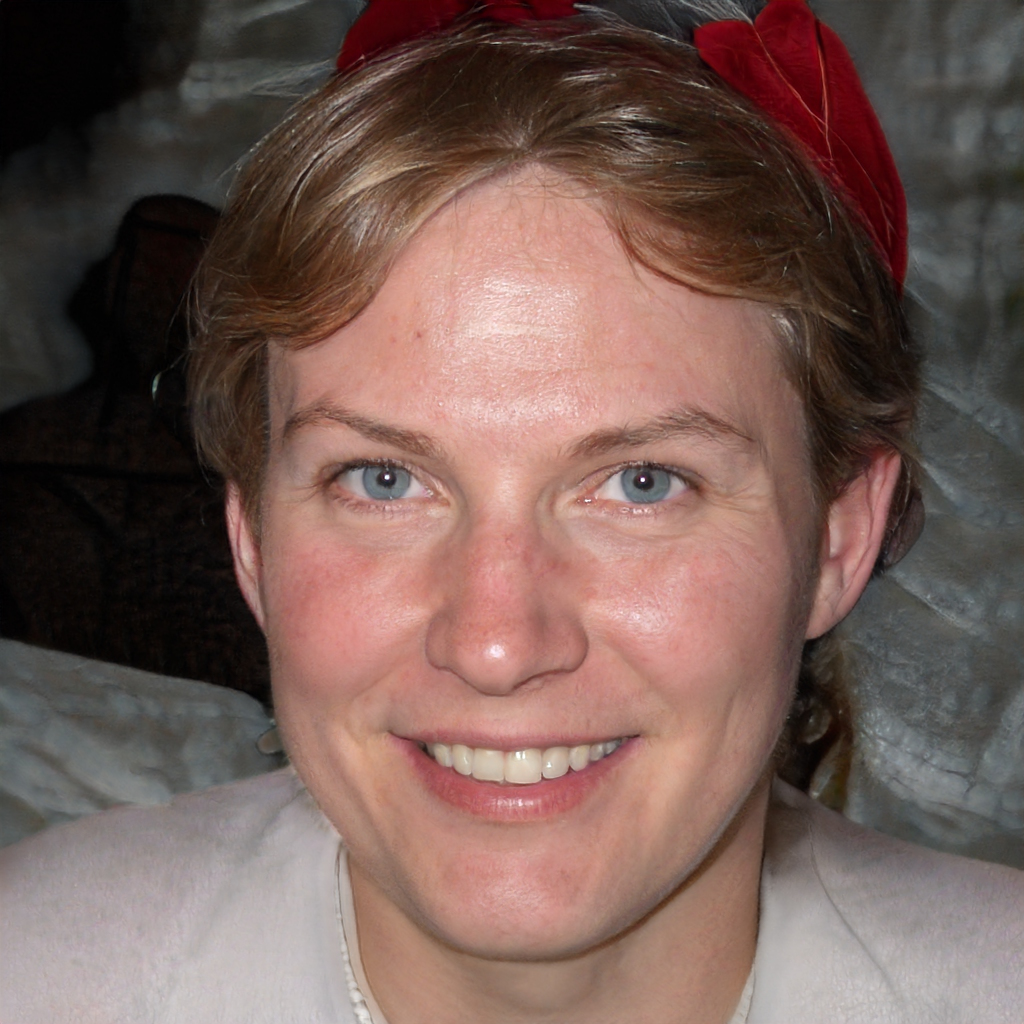
Label: No Watermark